Church of Saint Theodore, Boboshevo

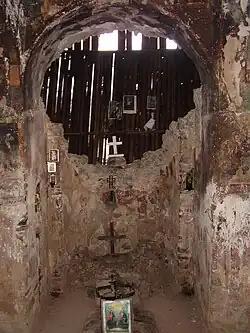
The Church of St Theodore

The church is situated at 2 km to the north of Boboshevo on a hill on the right bank of the Struma River in the locality of "Selishte". It is a cross-domed church; its length is 7,40 m and the width is 6,21 m. The semi-round apse has a long and narrow window. The dome used to be on a cylinder and had four windows. The church was constructed with stones while the dome and the arcs were made of bricks. In the dome some of the brick layers plastered up creating an effective decoration. On the walls two layers of frescoes have been preserved. The frescoes from the earlier layer are destroyed and those from the second one are precious works of the Medieval Bulgarian painting. Partly preserved are scenes from the Last Supper, Washing of the Feet, Prayer in the Gestimen garden, Betrayal of Jesus by Judas and others. The scientists have not reached agreement on the dating of the church - V. Mikov refers it to the 13th-14th century, N. Mawrodinov to the 12th century and the D. Panayotova to the first quarter of the 11th century with the frescoes from the second layer to the first half of the 14th century. It is among Bulgaria's oldest churches of the so-called unrestricted cross type. The church is even more unusual after it was wrapped in a wooden structure in 1962 before its full restoration.